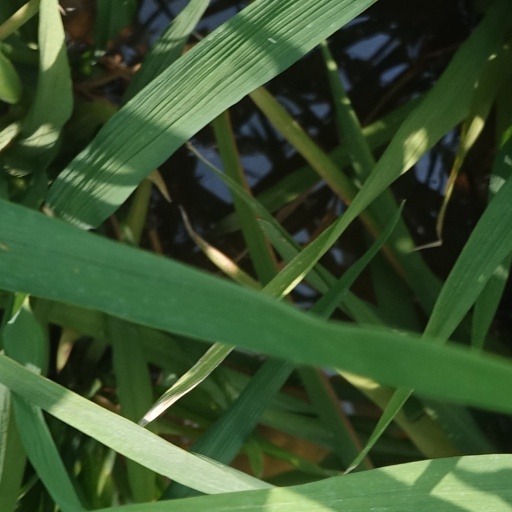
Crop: rice